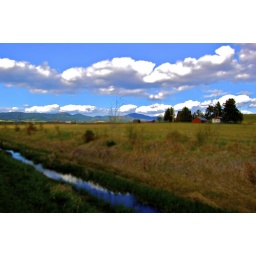
clouds over moscow mountain